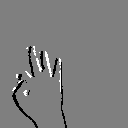
ASL letter: f